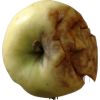
Label: Apple hit 1